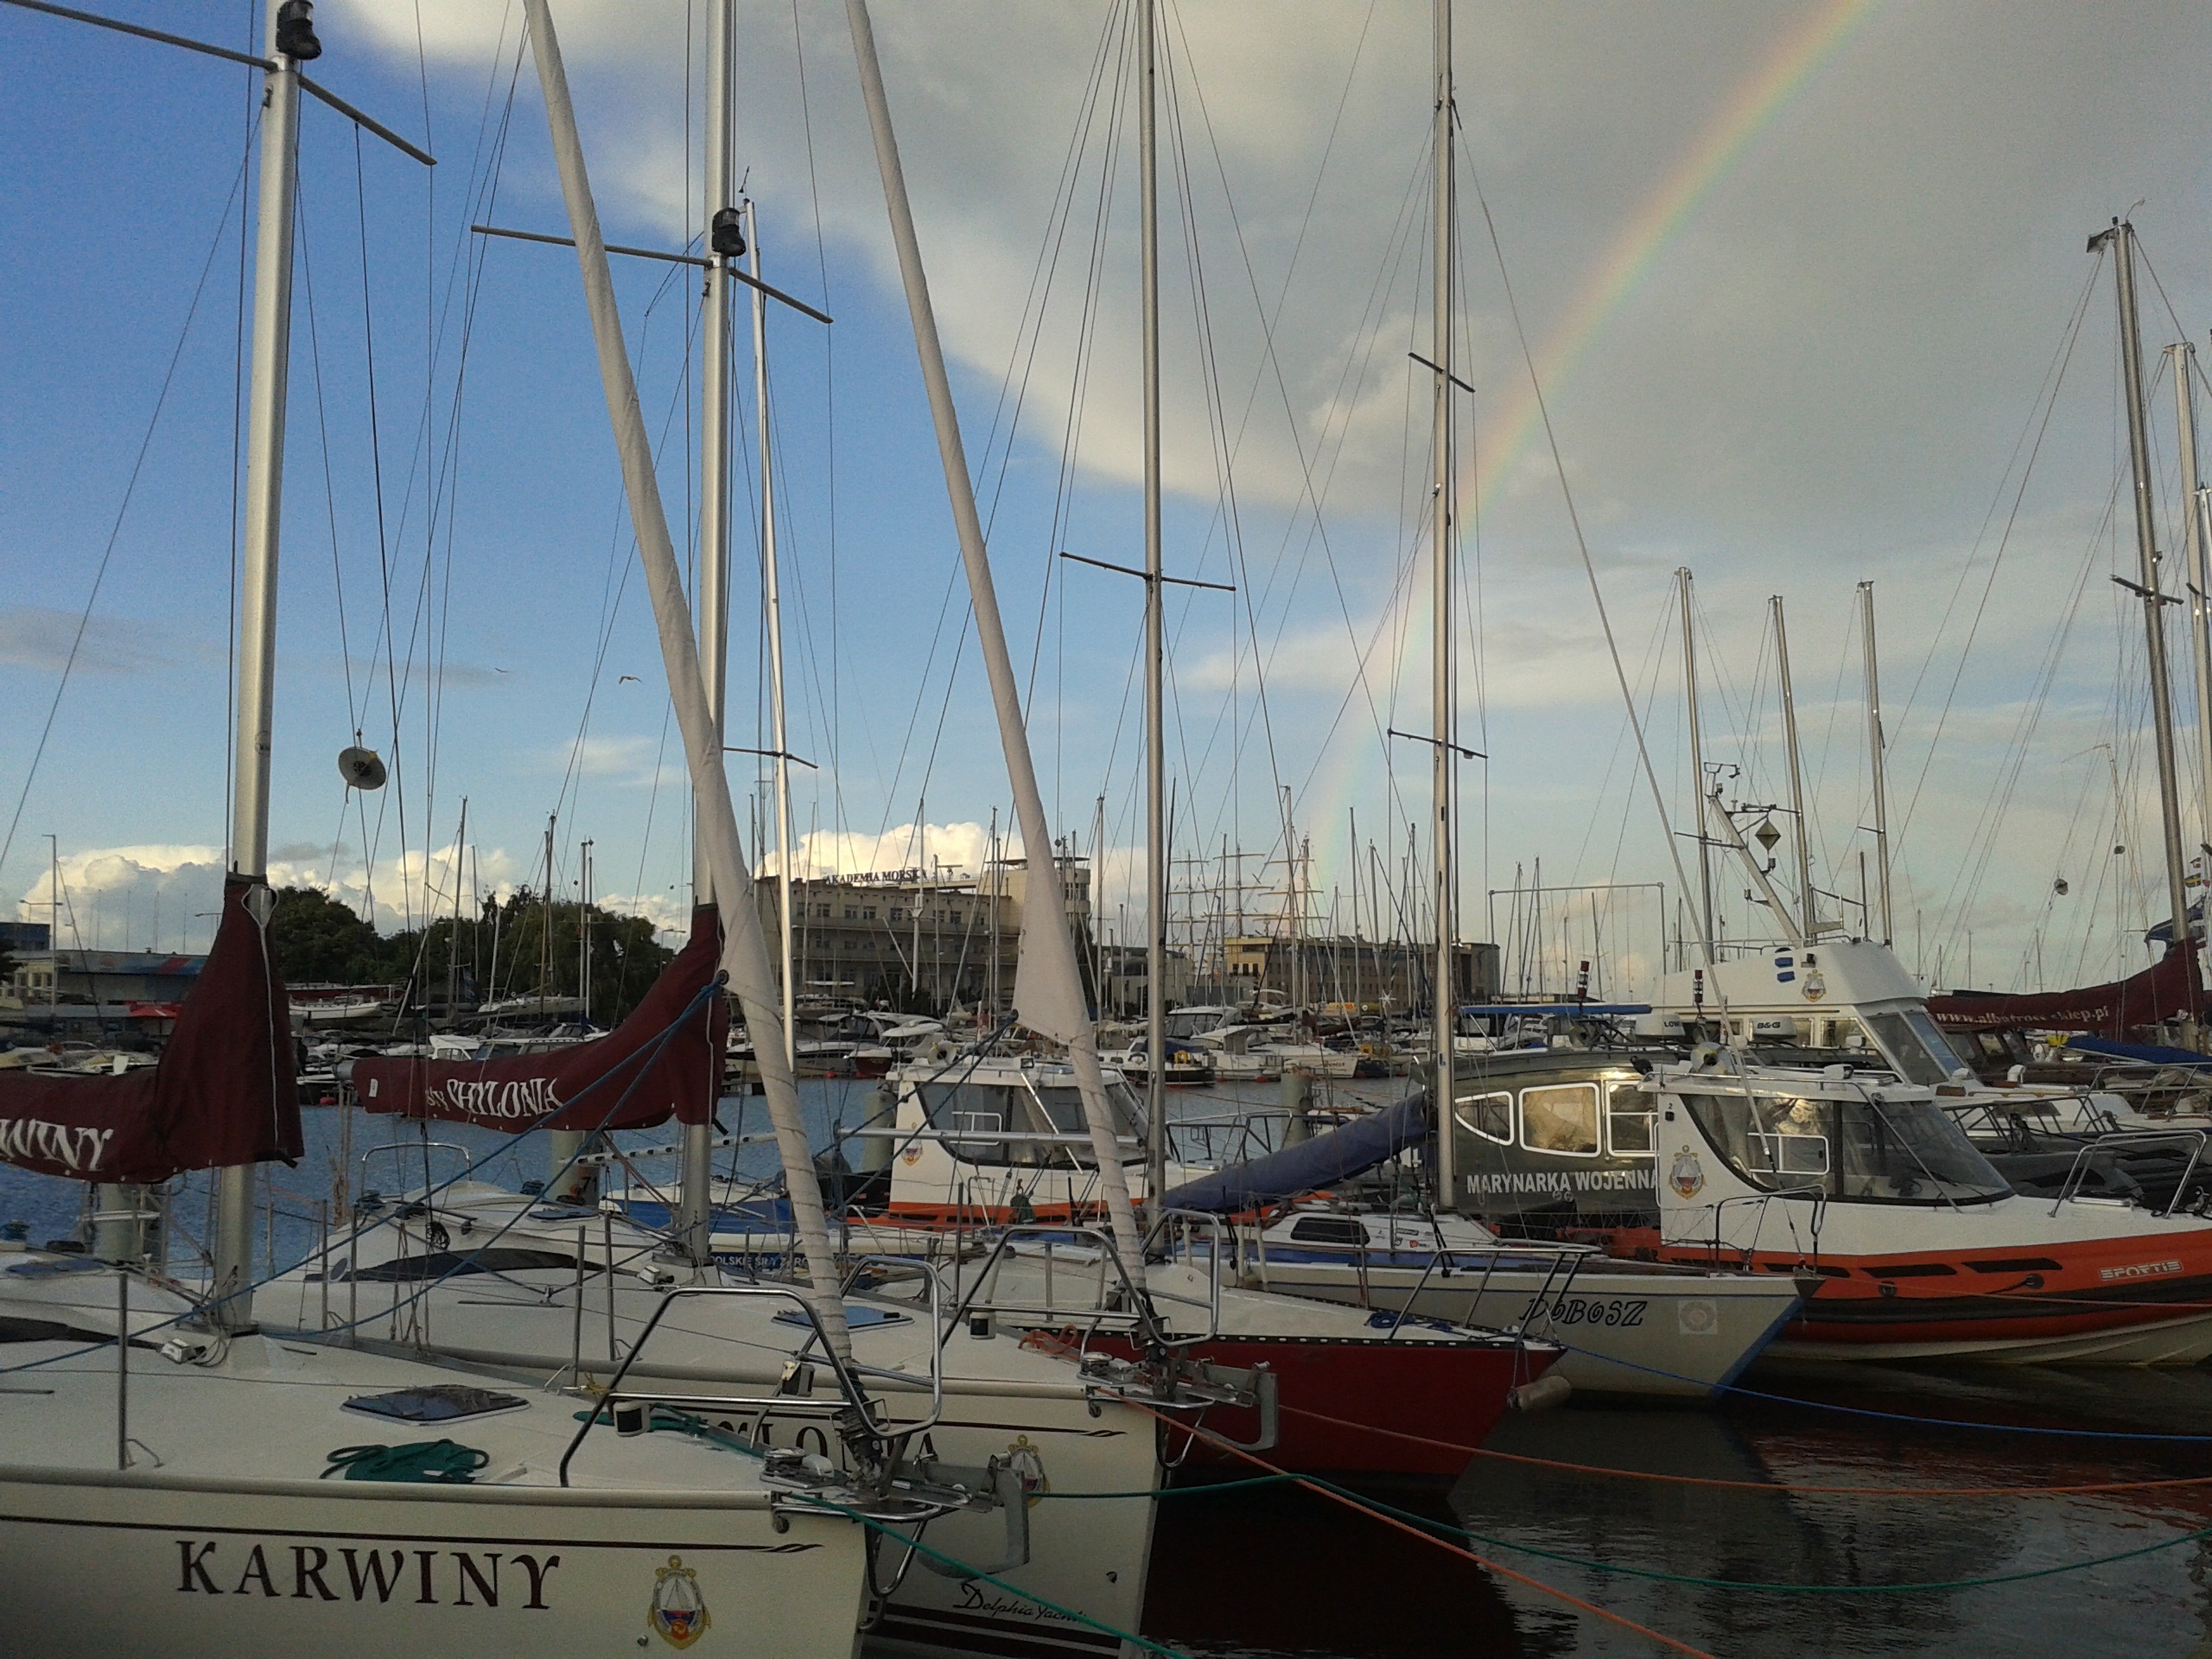
screen, sea, water, dock, boat, cove, vehicle, mast, sailing, yacht, harbor, marina, port, sailboat, haven, boats, sail, watercraft, schooner, yachts, sailboats, gdynia, sailing ship, the baltic sea, the waterfront